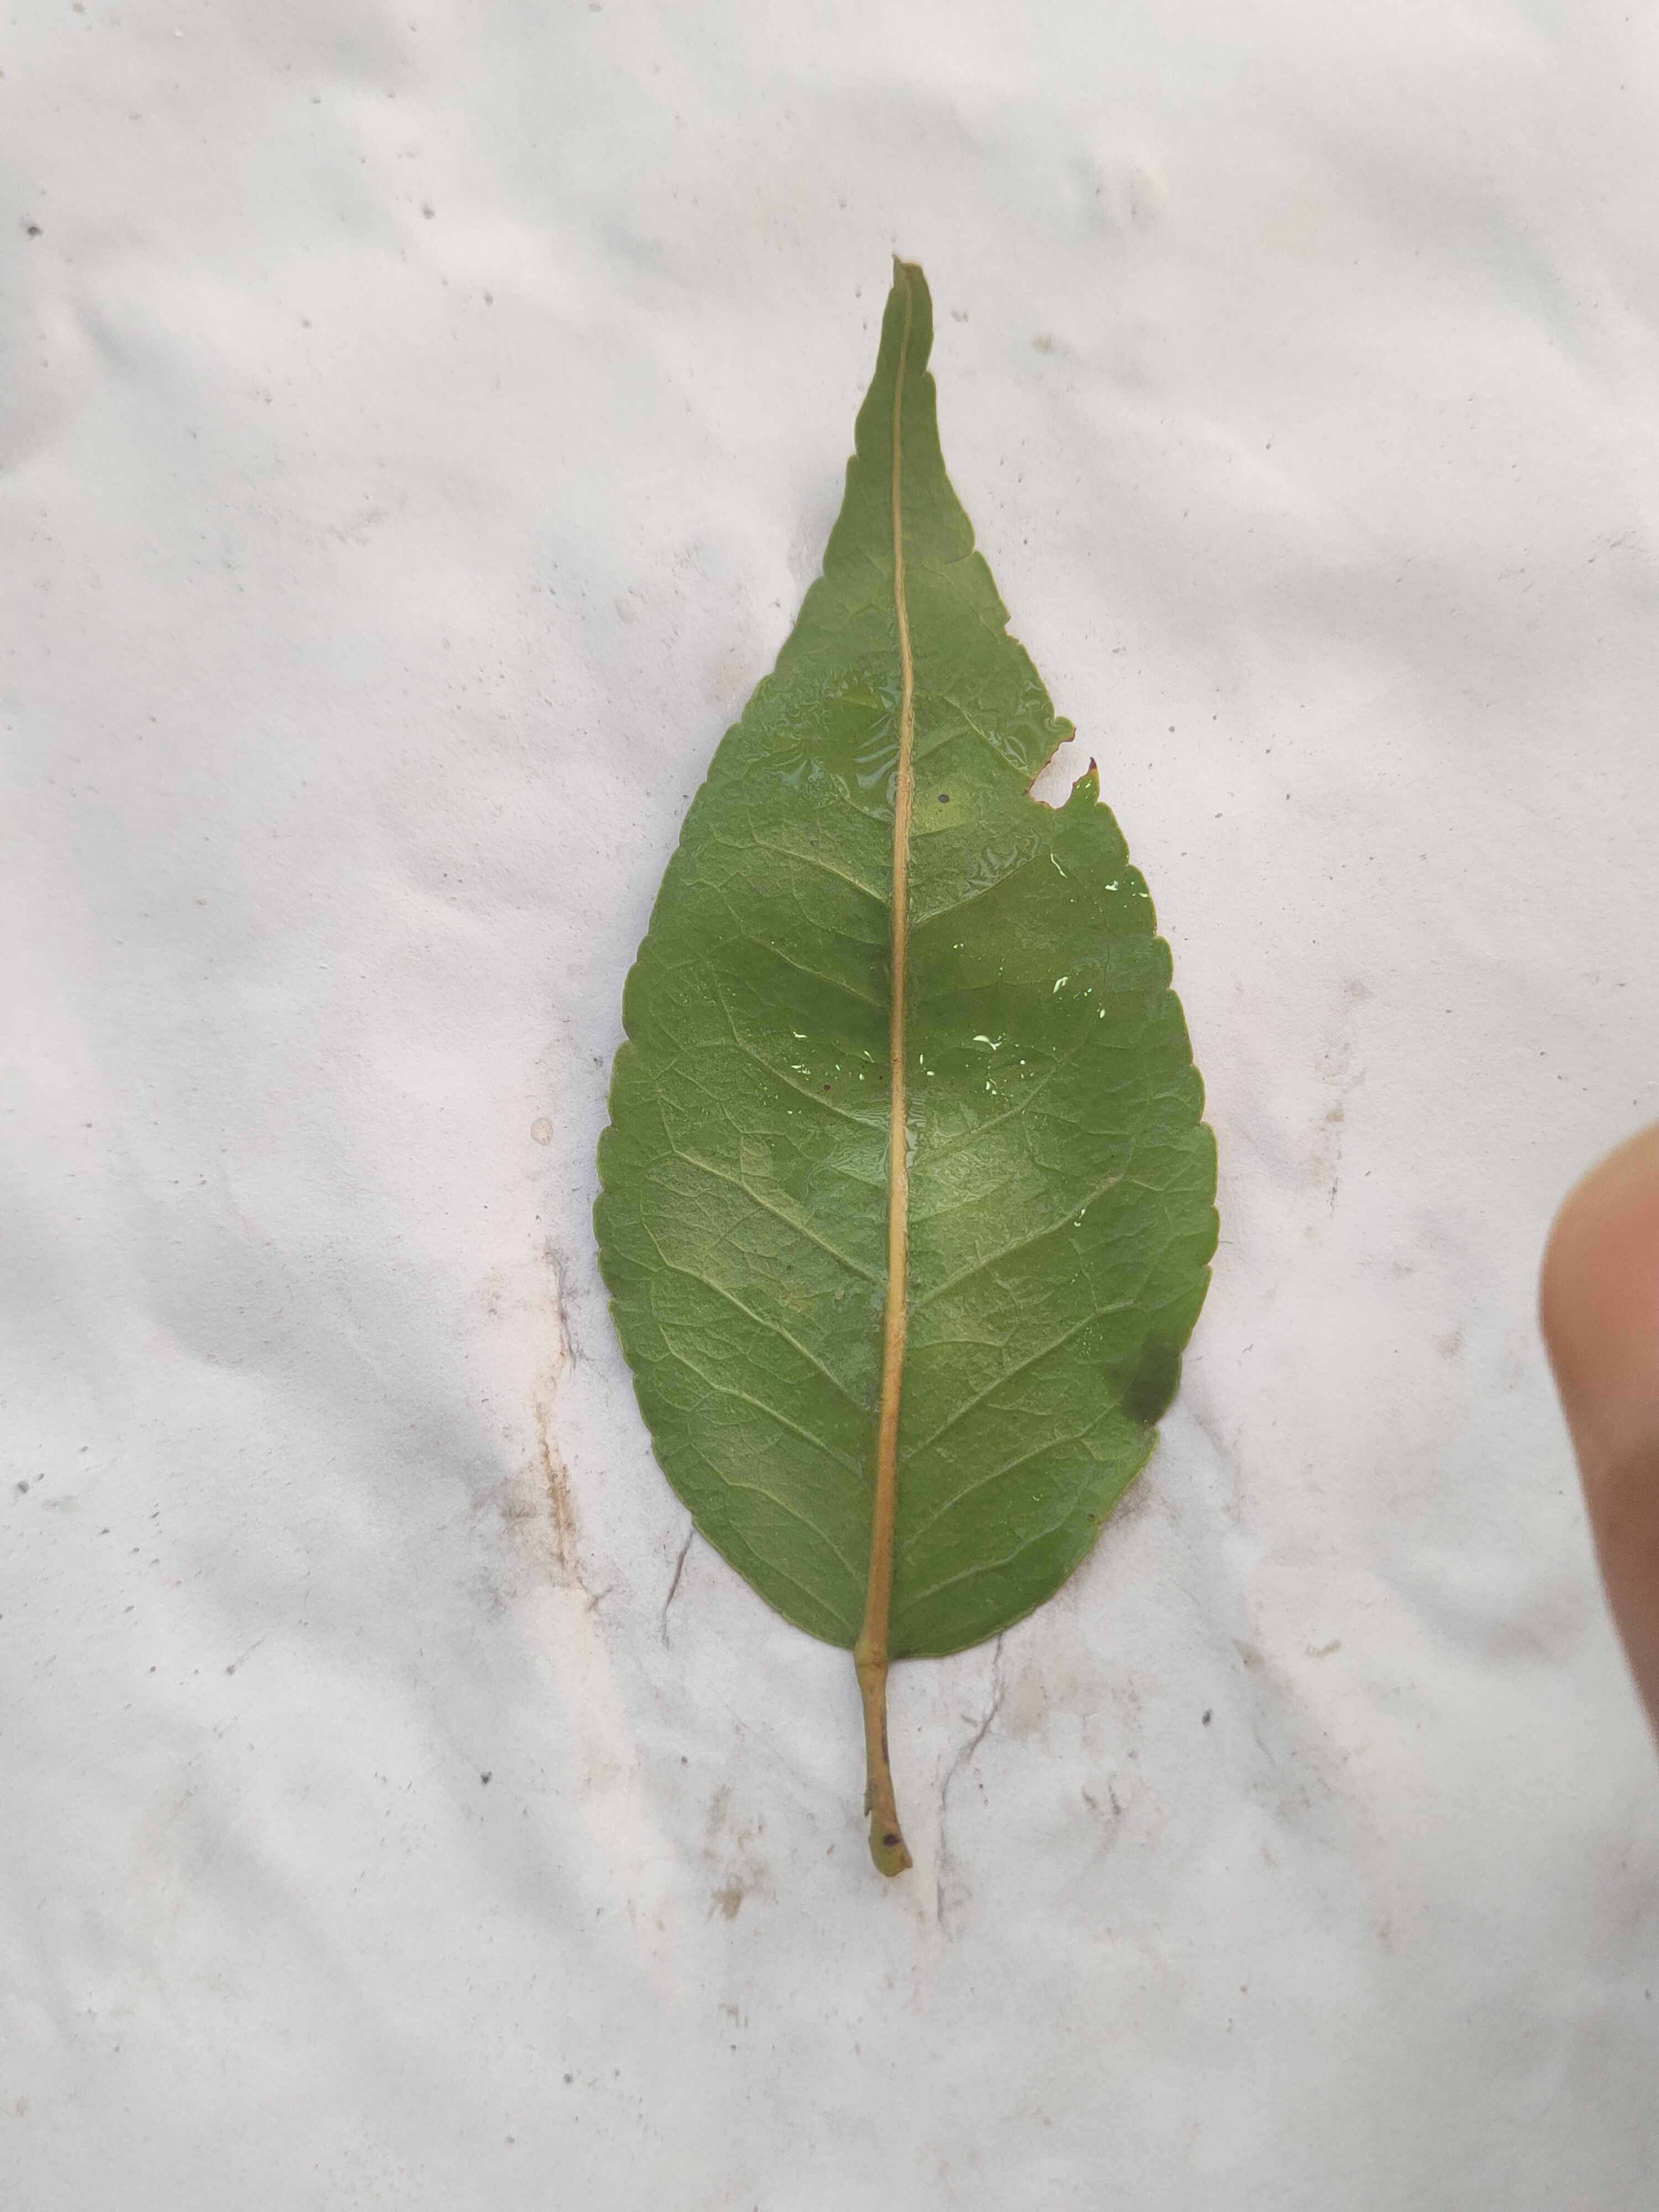
Leaf variety: Aegle marmelos